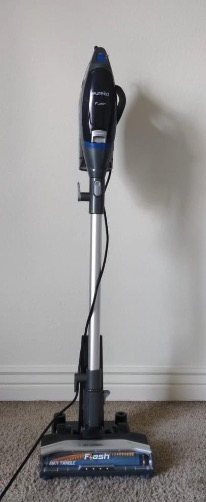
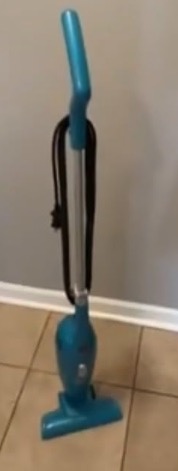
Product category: items_vacuum
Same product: no